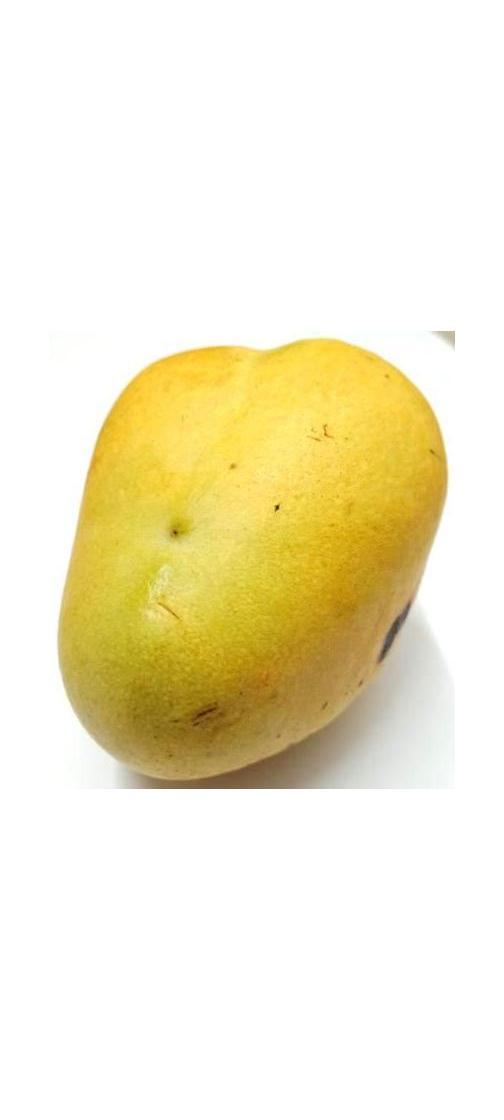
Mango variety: Bari-11